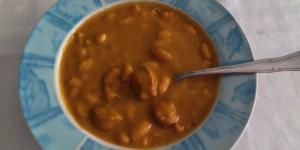
potaje de judias blancas con chorizo